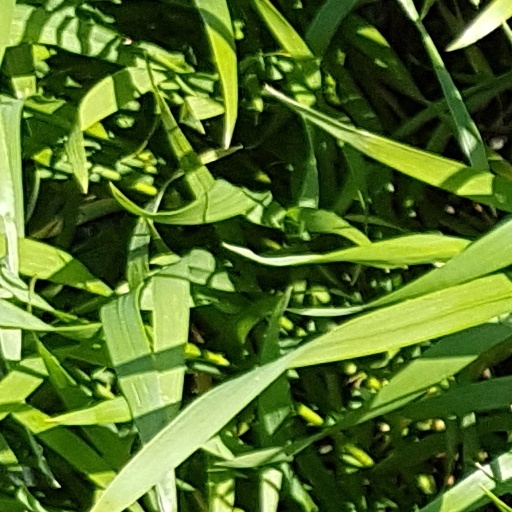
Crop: wheat